Abarth Simca 1300 GT

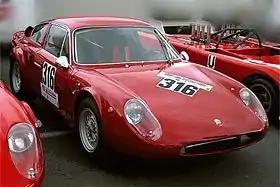

The Abarth-Simca 1300 GT is a sports racing car built by Abarth from 1962 to 1965.